Kleptotype

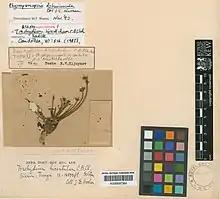
Kleptotype of "Physospermopsis obtusiuscula" (DC.) C.Norman

The term is composed of "klepto-", from the Ancient Greek (kléptō) meaning "to steal", and "-type" referring to type specimens. It translates to "stolen type".